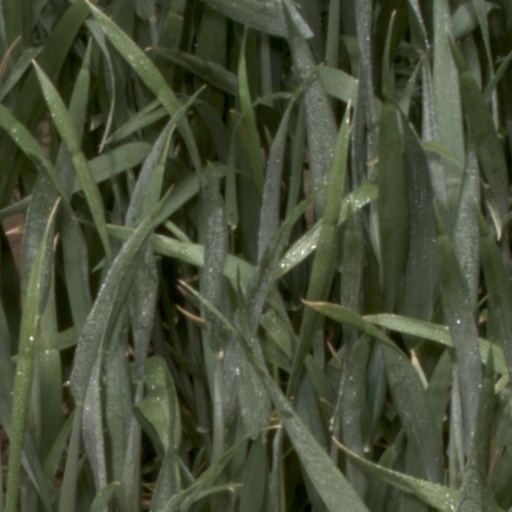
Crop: wheat